Volcanic ash

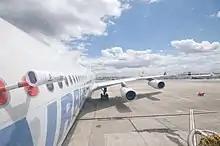
The AVOID instrument mounted on the fuselage of an AIRBUS A340 test aircraft

Population growth has caused the progressive encroachment of urban development into higher risk areas, closer to volcanic centres, increasing the human exposure to volcanic ash fall events.